Oil Museum of Canada

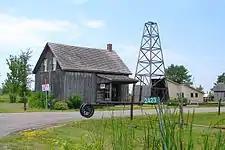
A drilling rig and historic building at the museum's outdoor exhibit

The Oil Museum of Canada's exhibits contain petroleum industry artifacts, historic photographs, geological displays and the souvenirs of the 'foreign drillers' who roamed the world in search of oil. The outside exhibits include Canadian drilling rigs, a demonstration of the jerker line pumping system, a nineteenth century oil wagon and original buildings from the boom period.